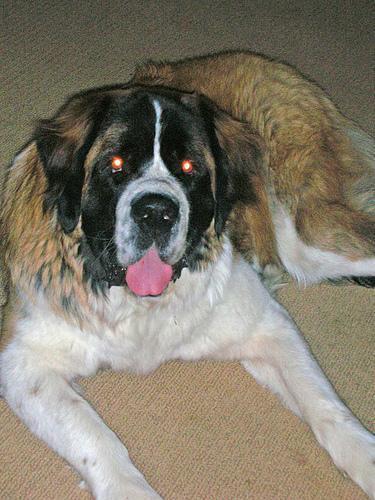
Saint_Bernard